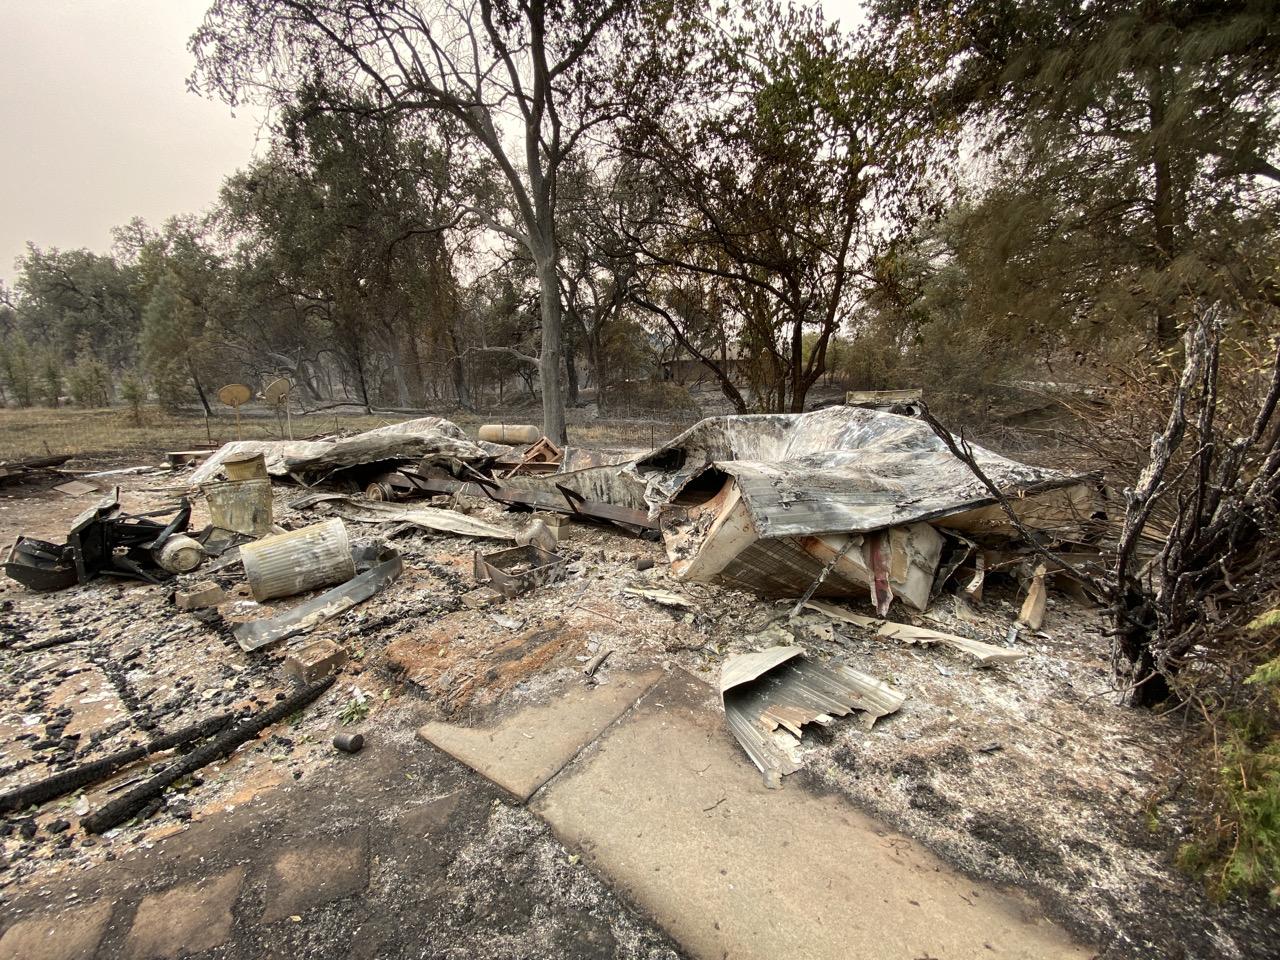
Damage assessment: destroyed